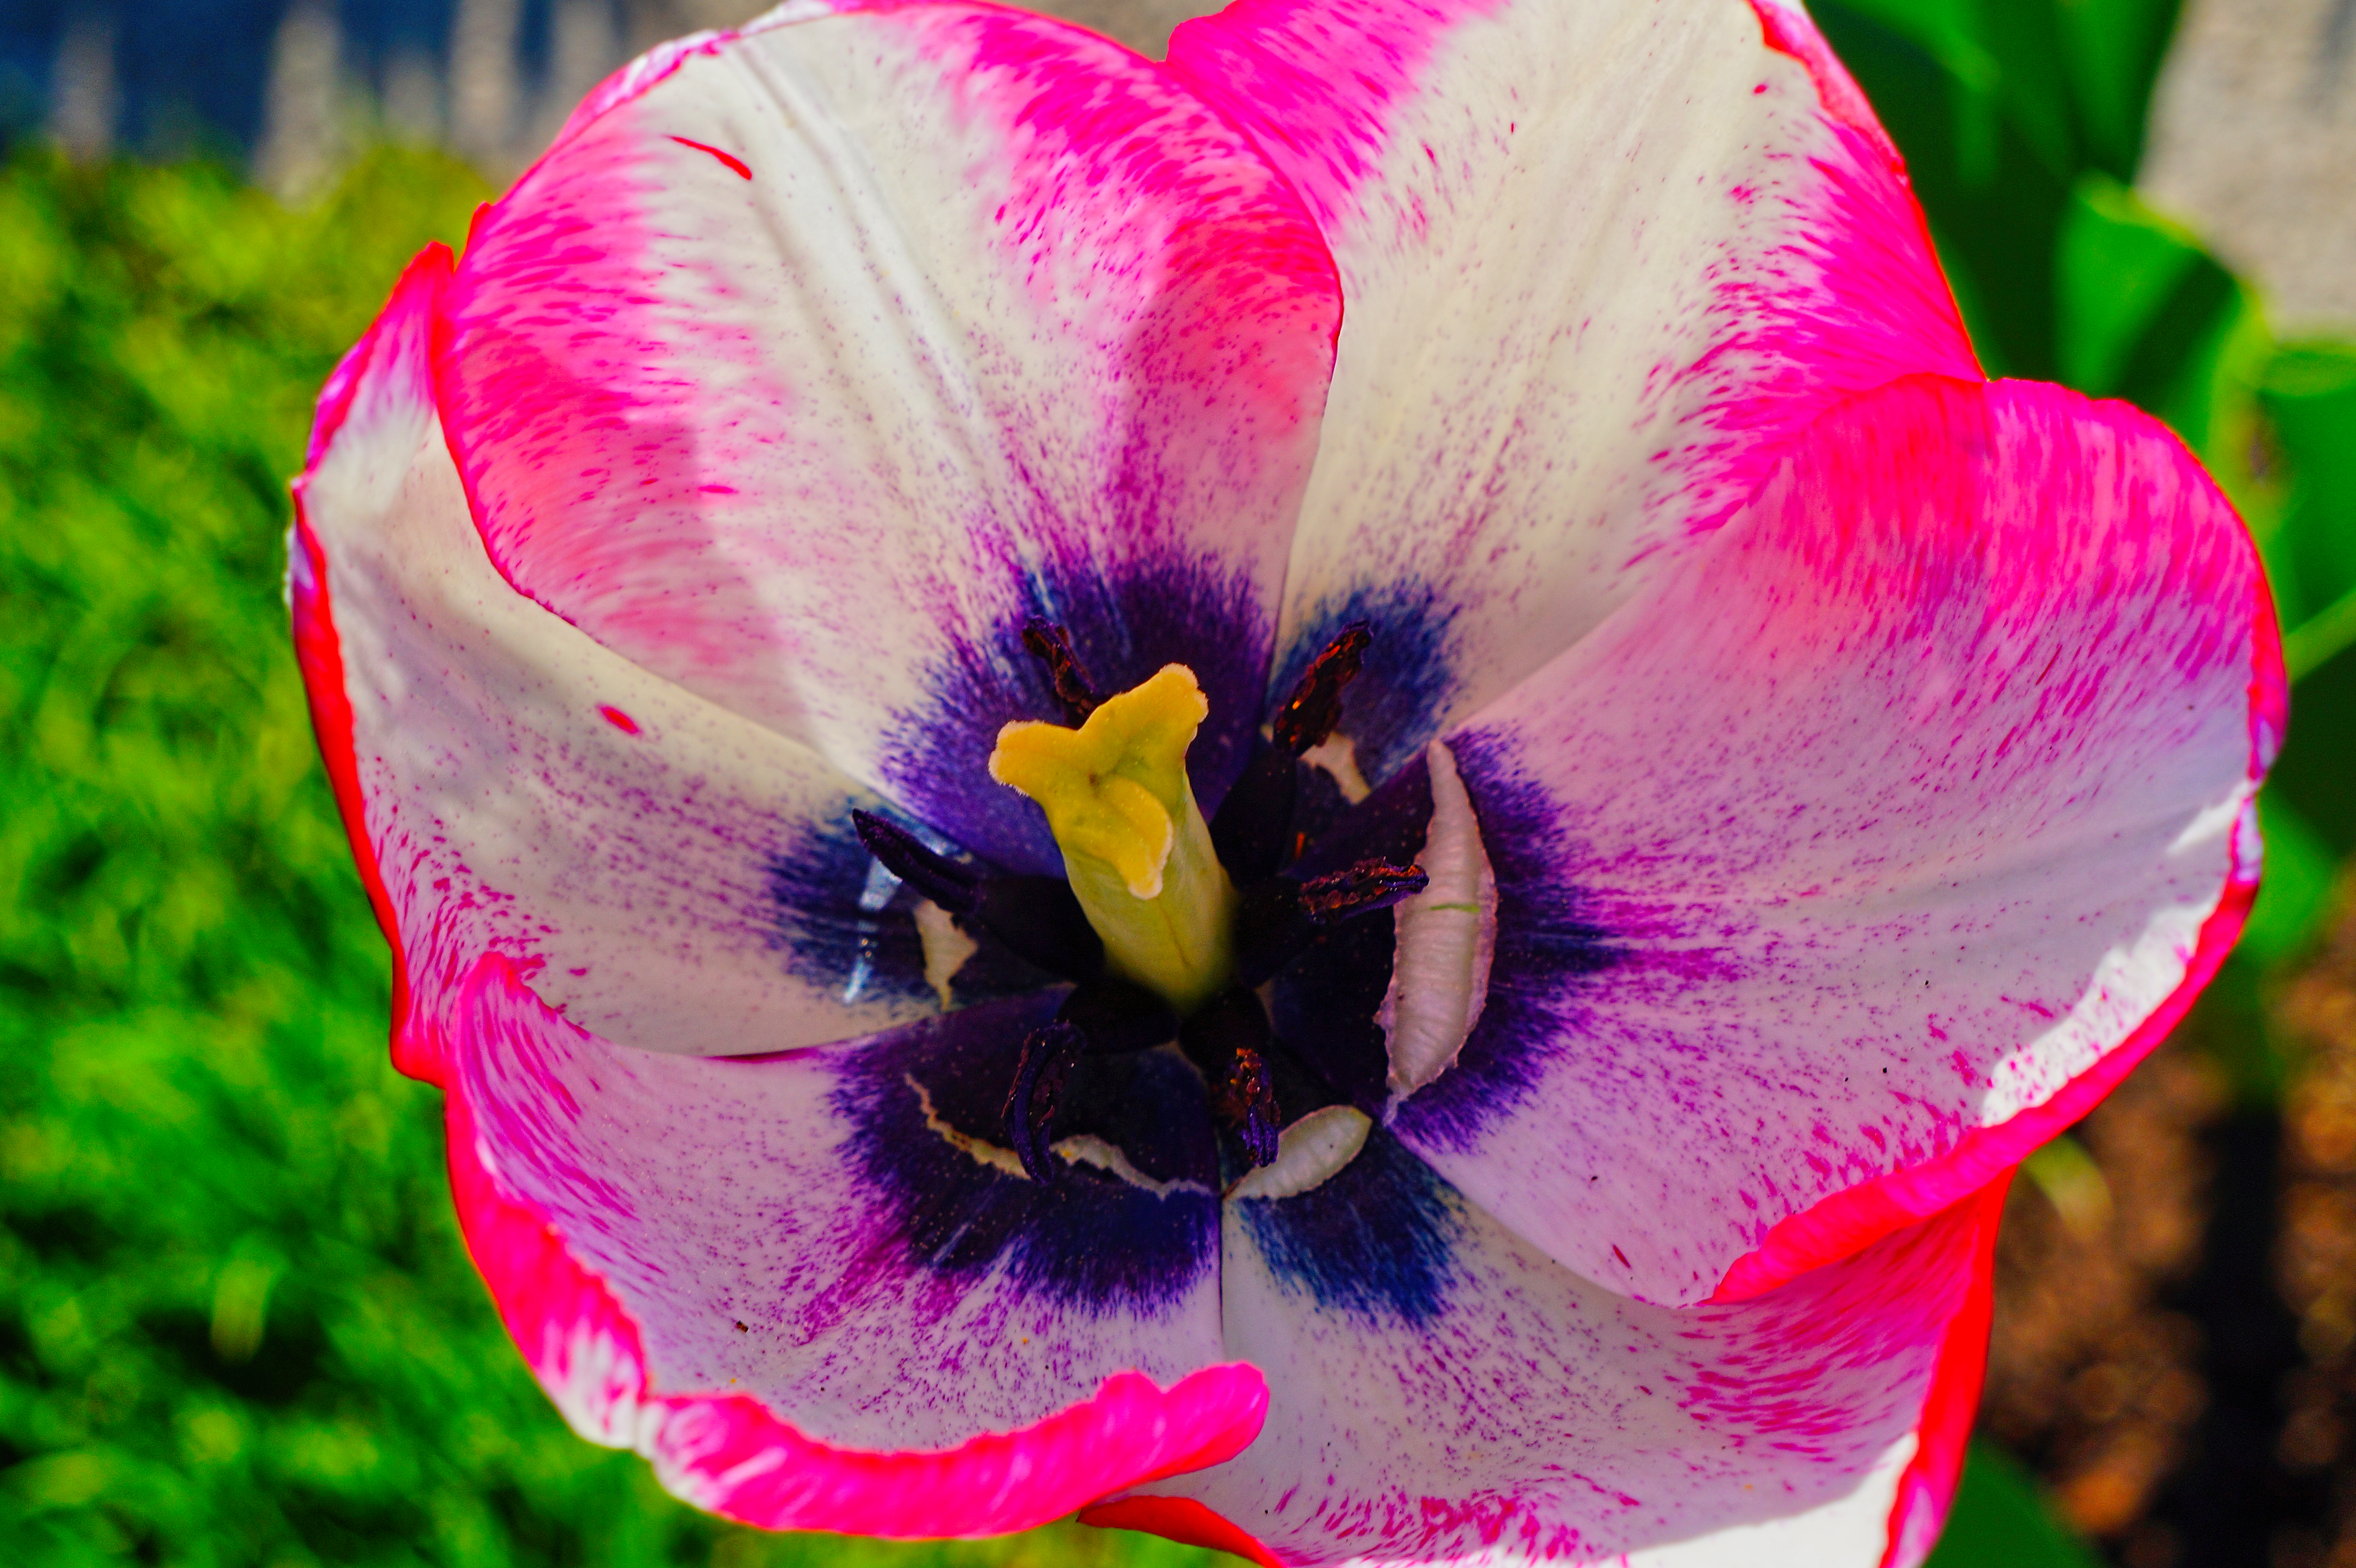
blossom, plant, white, flower, petal, tulip, red, macro, botany, pink, flora, close up, finland, helsinki, macro photography, flowering plant, land plant